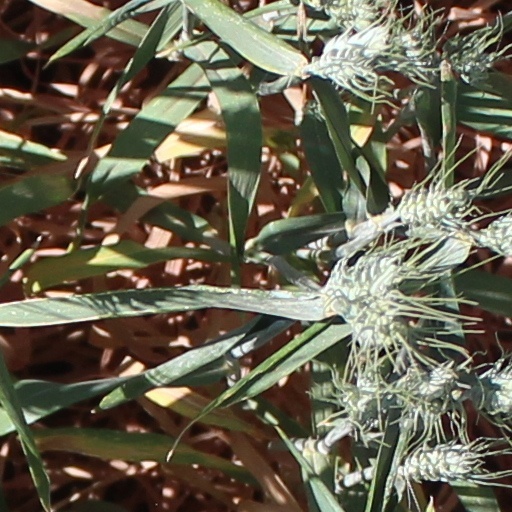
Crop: wheat